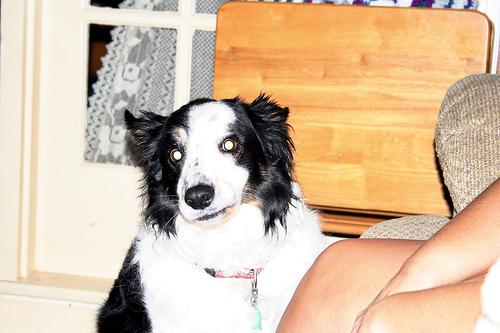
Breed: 2594-n000109-Border_collie